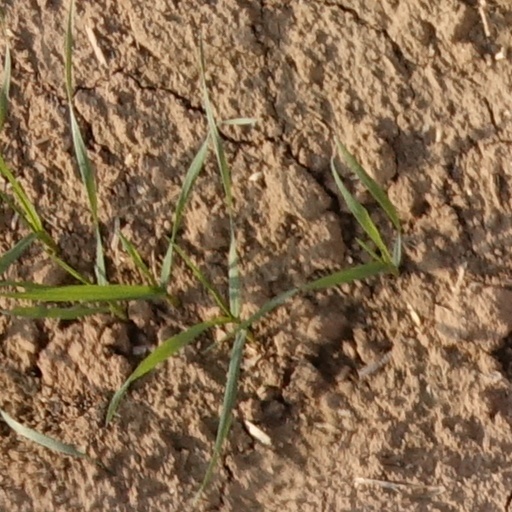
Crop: wheat